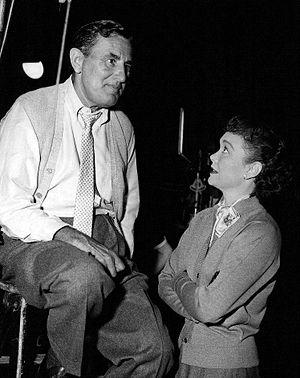
Sidney Lanfield est un scénariste et réalisateur américain, né le 20 avril 1898 à Chicago, et mort le 20 juin 1972 à Marina Del Rey.